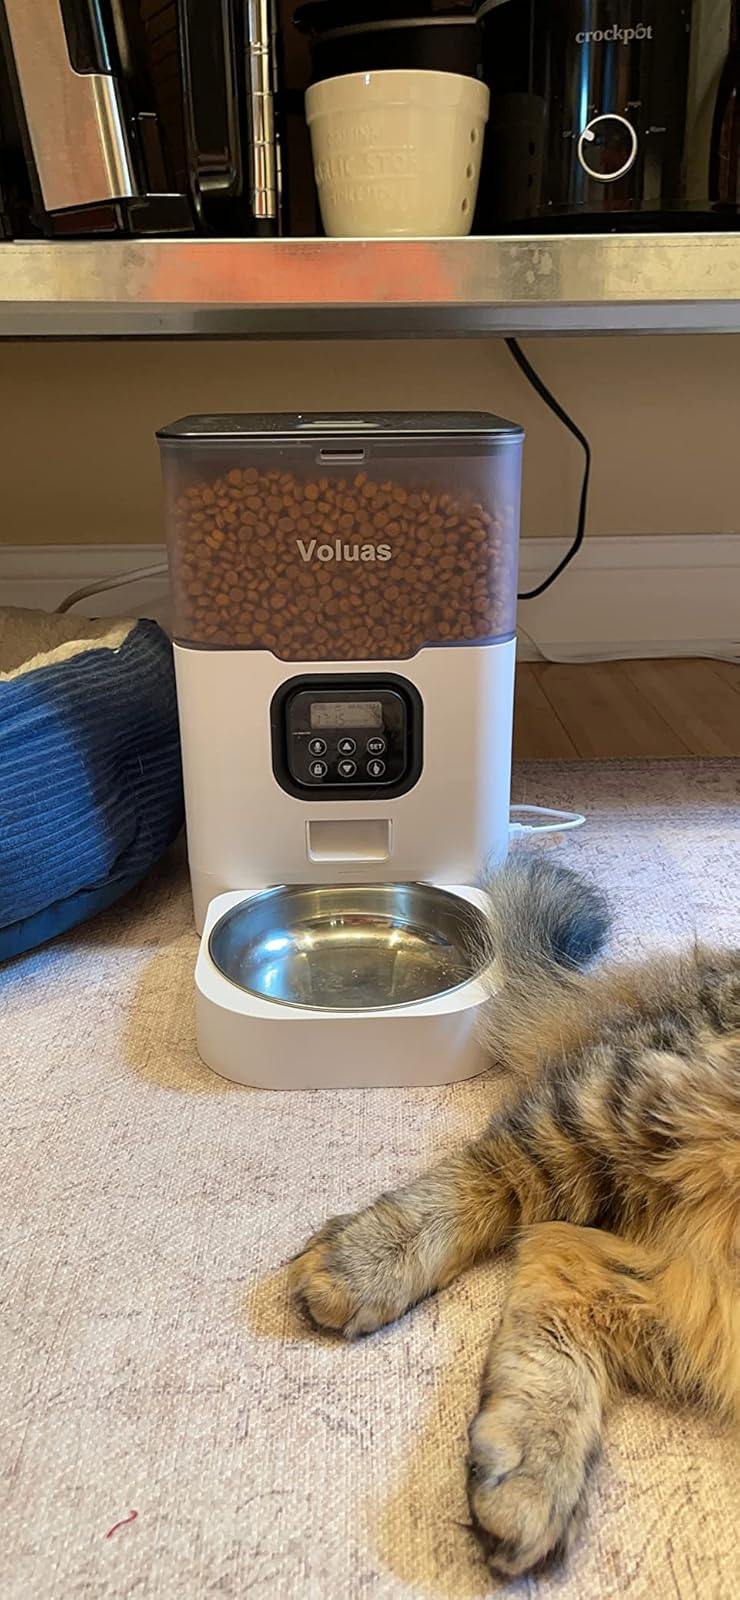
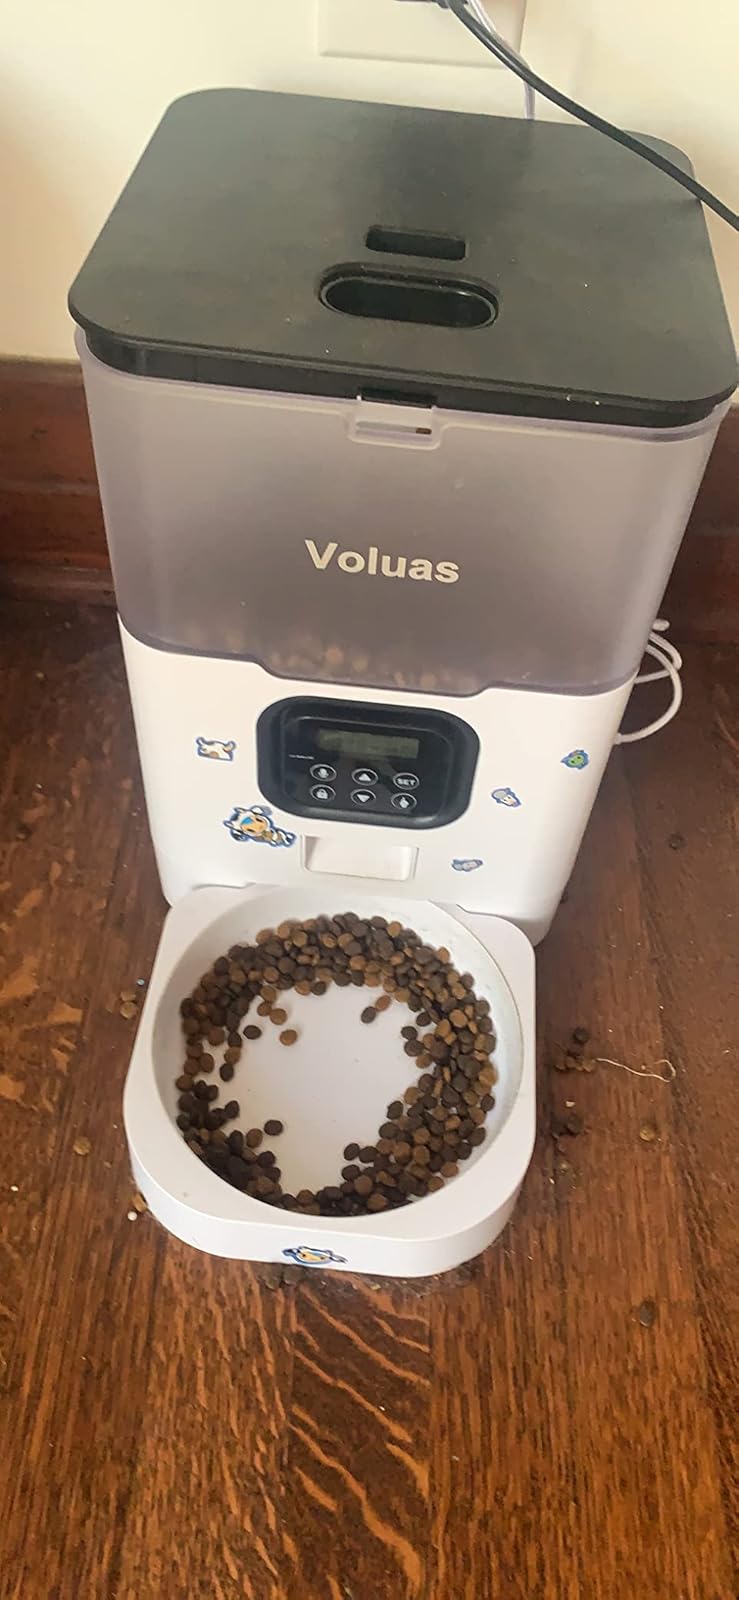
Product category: items_feeder
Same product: yes